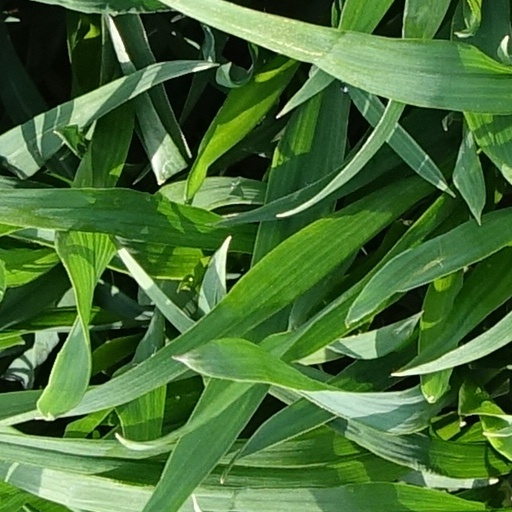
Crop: wheat